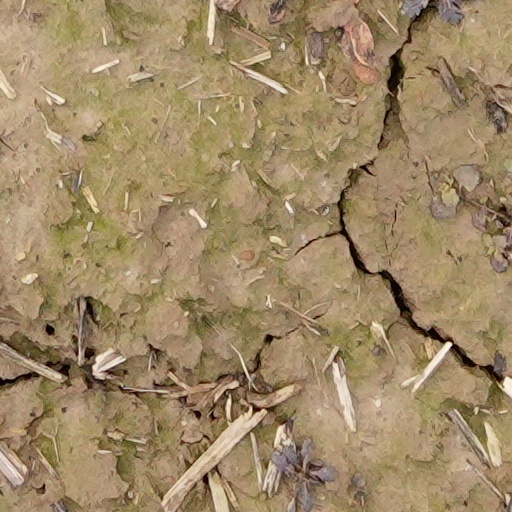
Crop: wheat